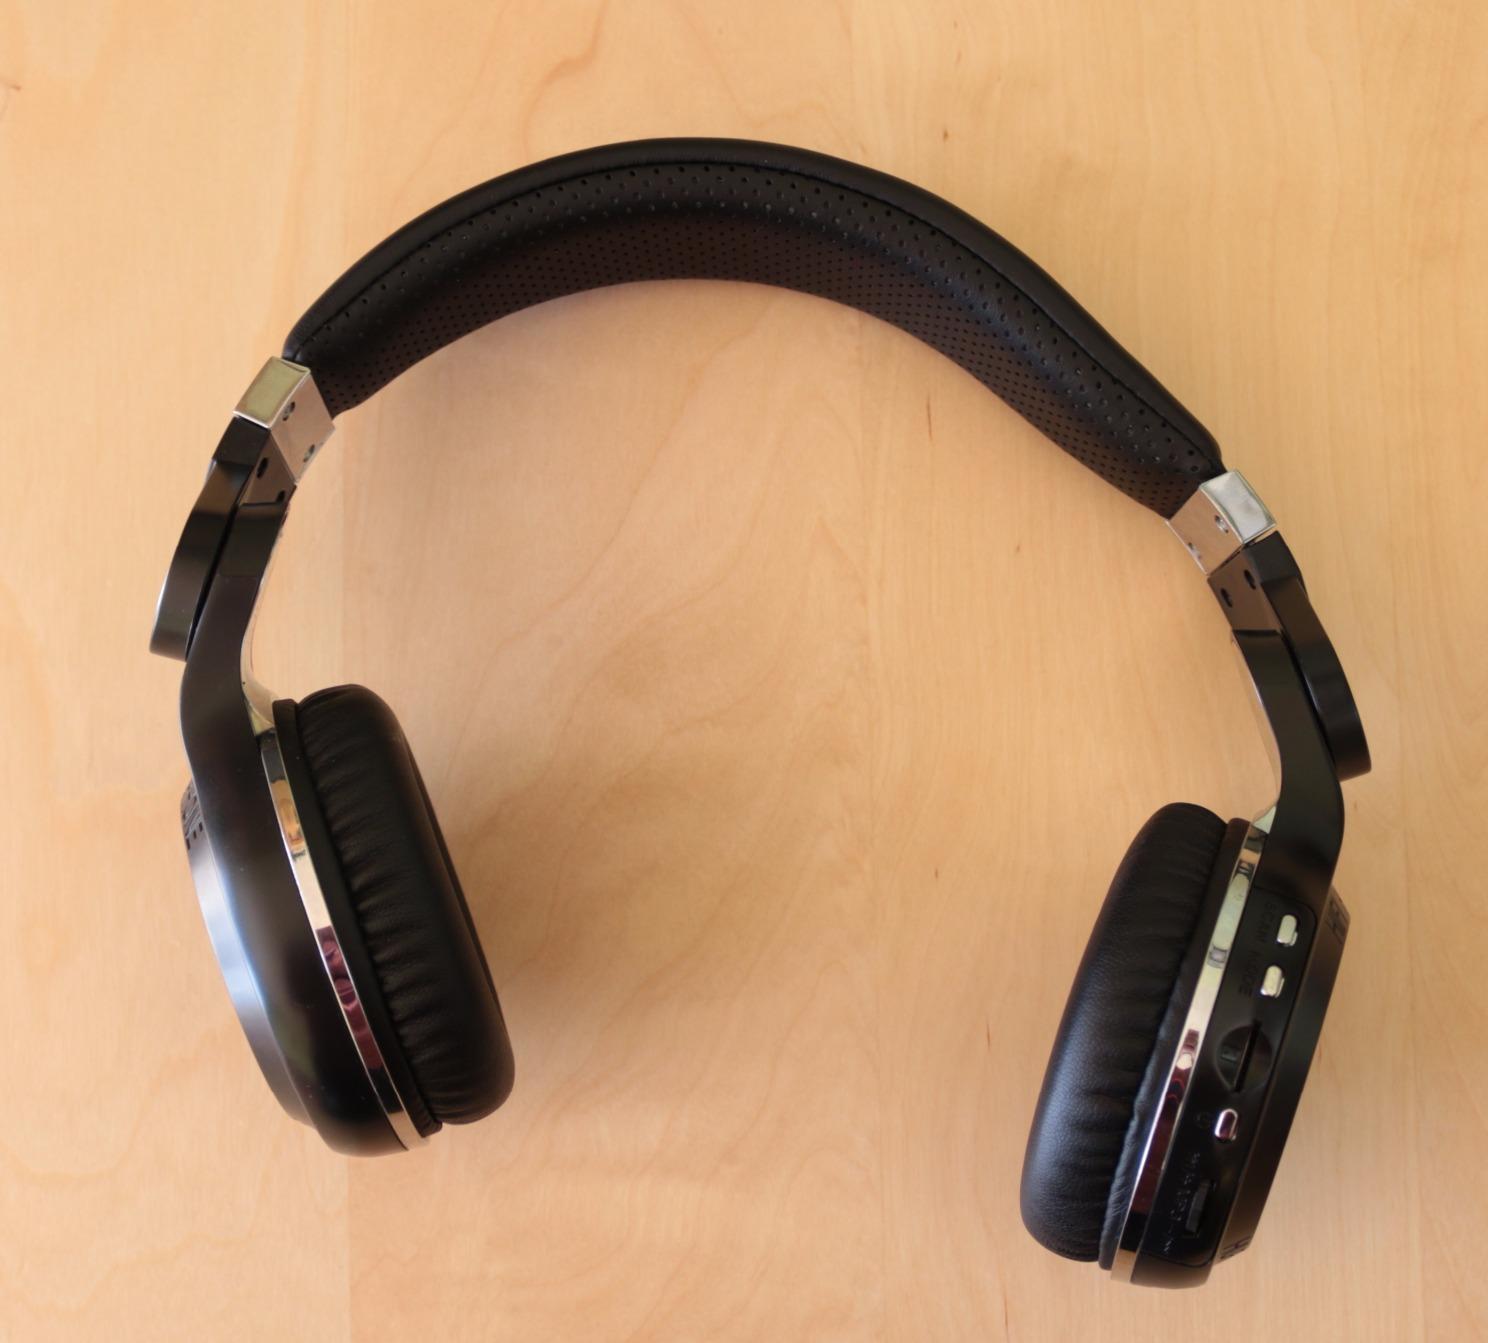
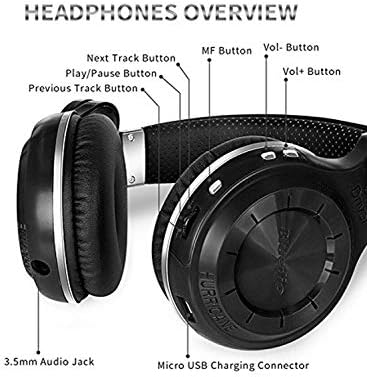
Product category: headphones
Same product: no